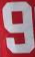
Number: 9